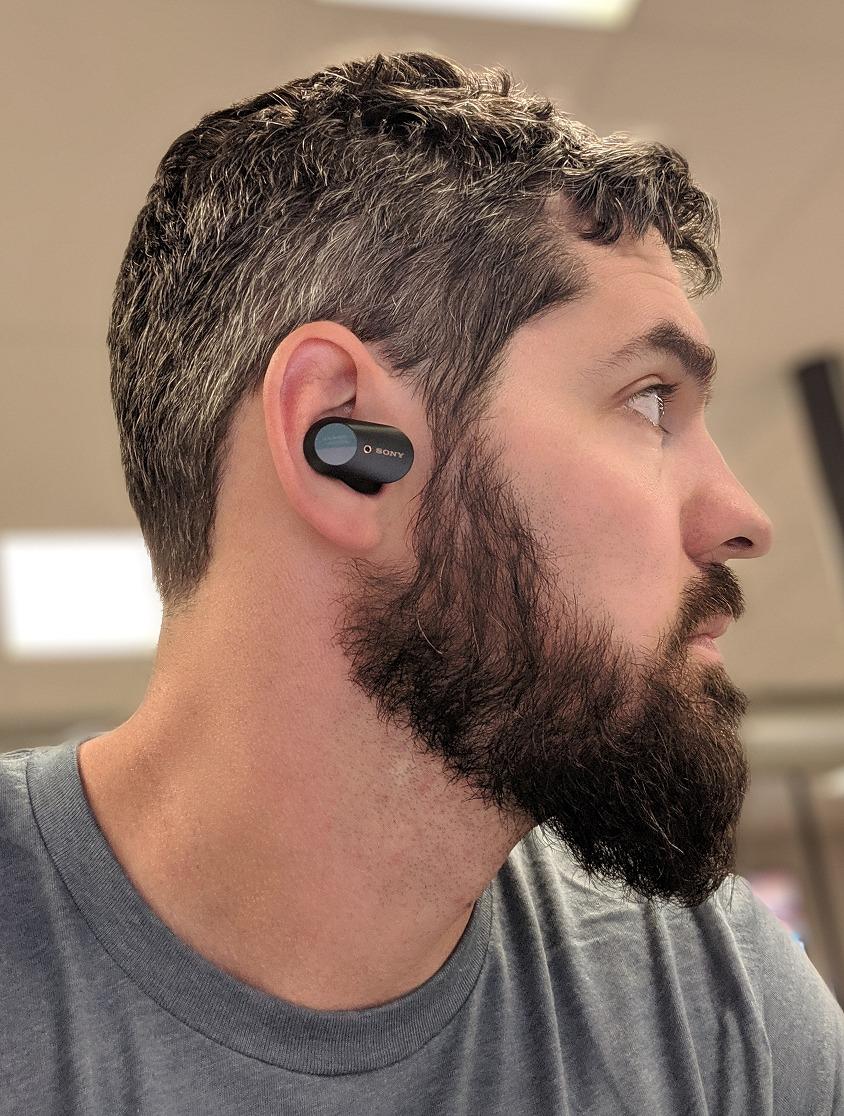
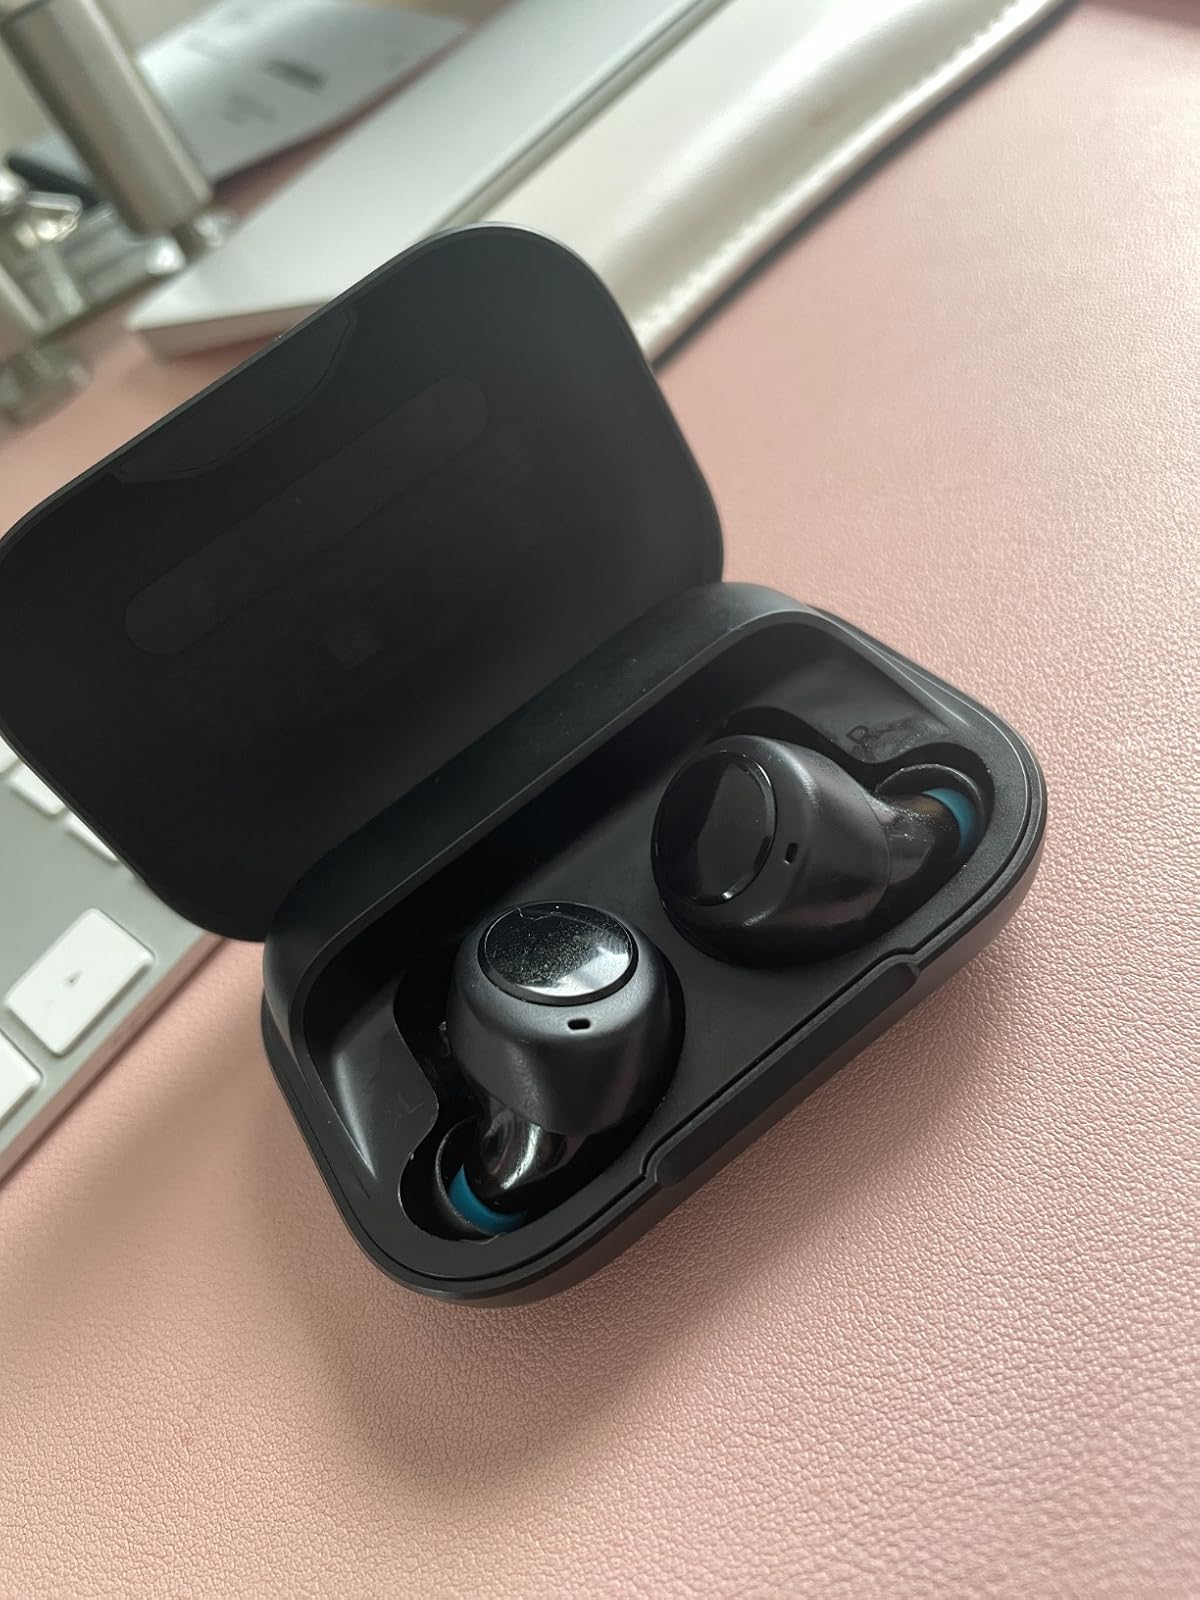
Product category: earbuds
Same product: no